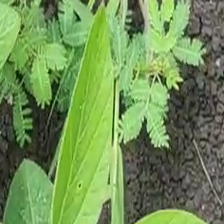
Weed species: Dwarf_cassia_(Chamaecrista pumila)